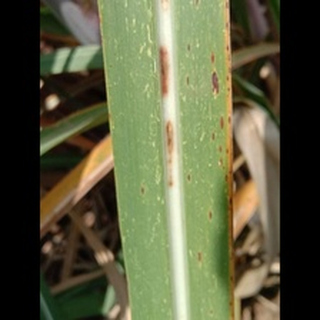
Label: sugarcane_rust